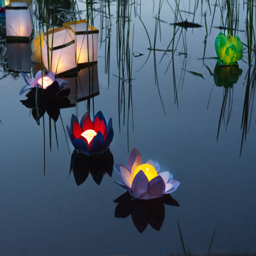
water burning yellow lanterns on the lake amid tall grass